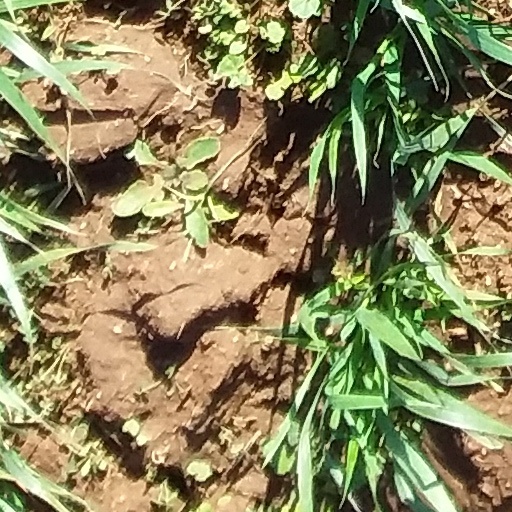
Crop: wheat